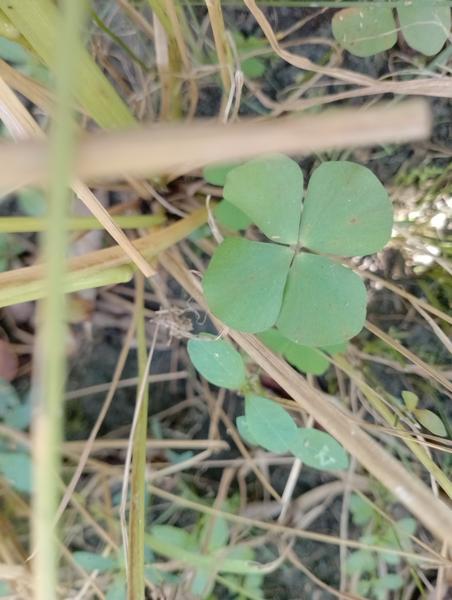
Weed species: Marsilea minuta